Ben Sayers

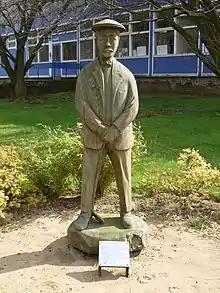
Statue of Ben Sayers outside the former factory in North Berwick

Sayers was a golf instructor to royalty, nobility and fellow professionals. In his day he taught Her Majesty Queen Alexandra, George, Prince of Wales (later King George V), Princess Victoria, the Duchess of Connaught and Princess Patricia of Connaught. He also instructed the great lady champion Dorothy Campbell (a member of the World Golf Hall of Fame) and Frenchman Arnaud Massy, who became the first overseas player to win the Open Championship.